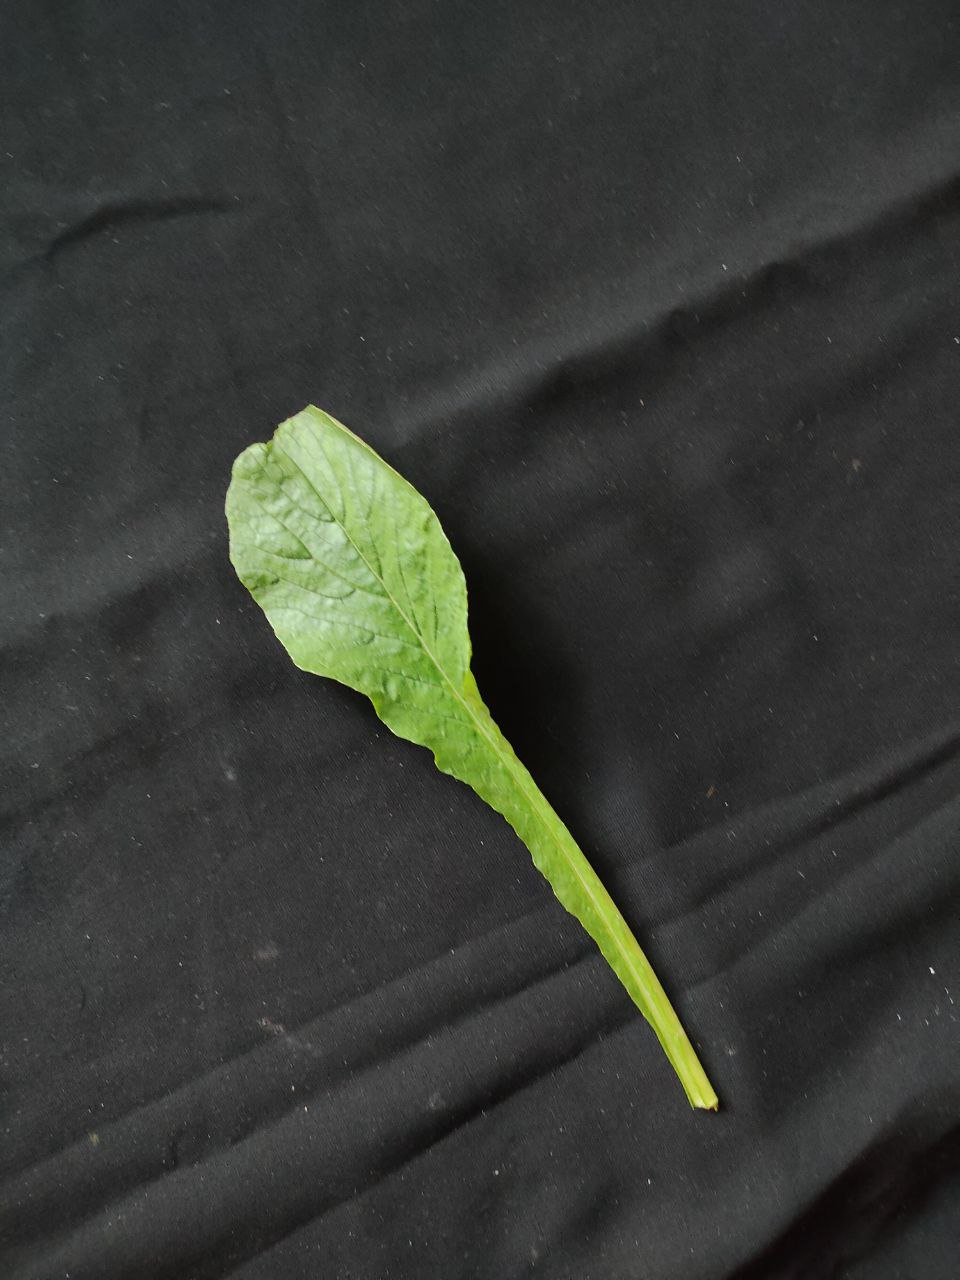
Label: Fresh leaf